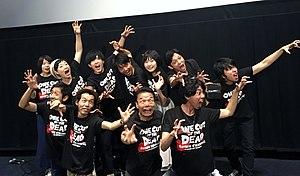
Ne coupez pas !, est une comédie horrifique japonaise écrite, réalisée et montée par Shin'ichirō Ueda, sortie en 2017.